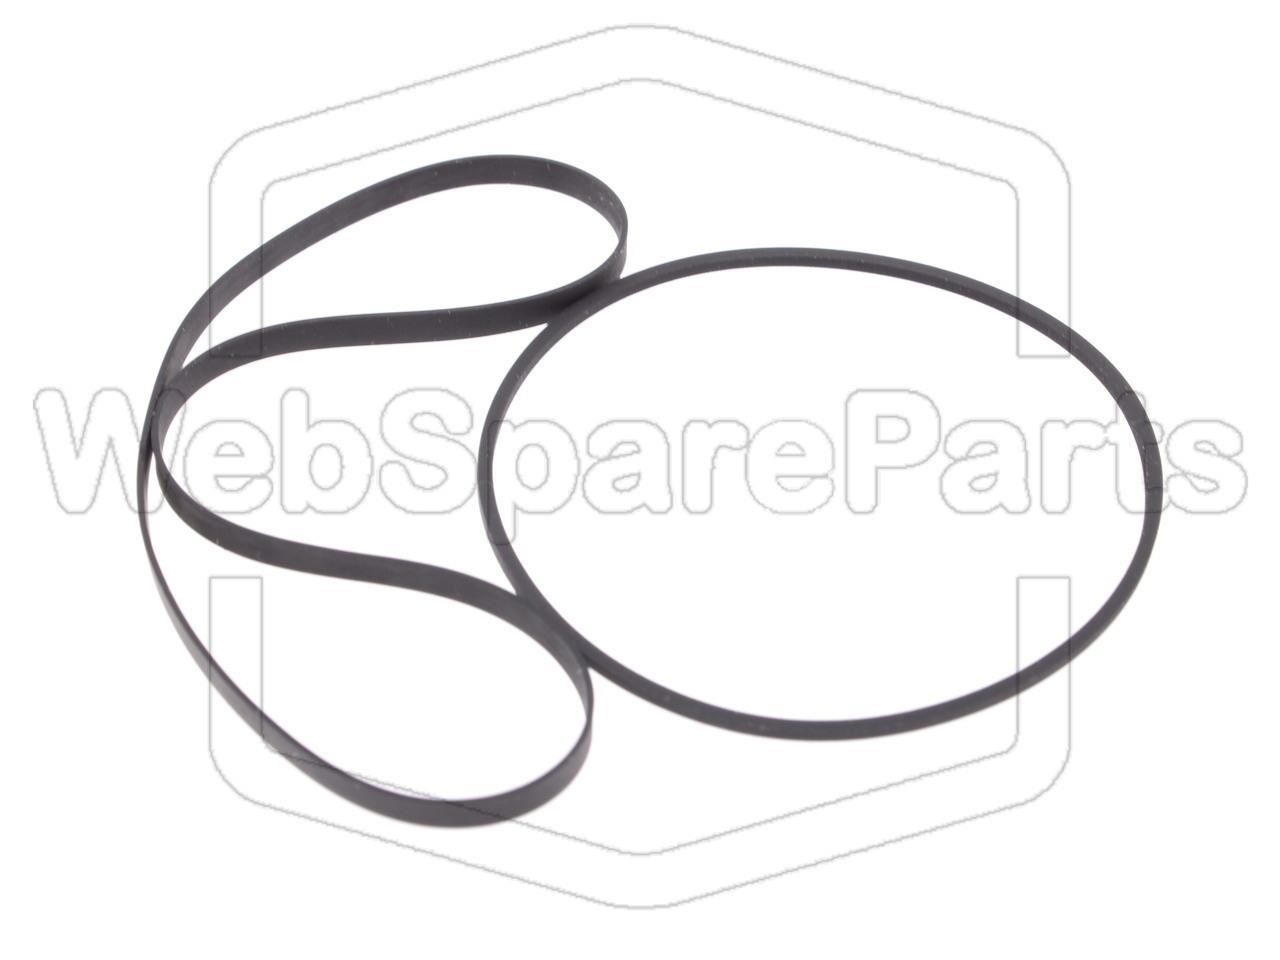
Set curele pentru casetofon Sharp XL-MP150
Conținut: 1 Curea plată + 1 Curea pătrată. Acest produs nu este o piesă de schimb originală. Stare: Nou
Brand: WebSpareParts.ro
Category: Electronics > Audio > Audio Accessories > MP3 Player Accessories